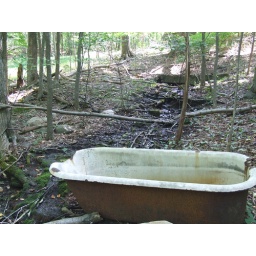
random bathtub in the forest